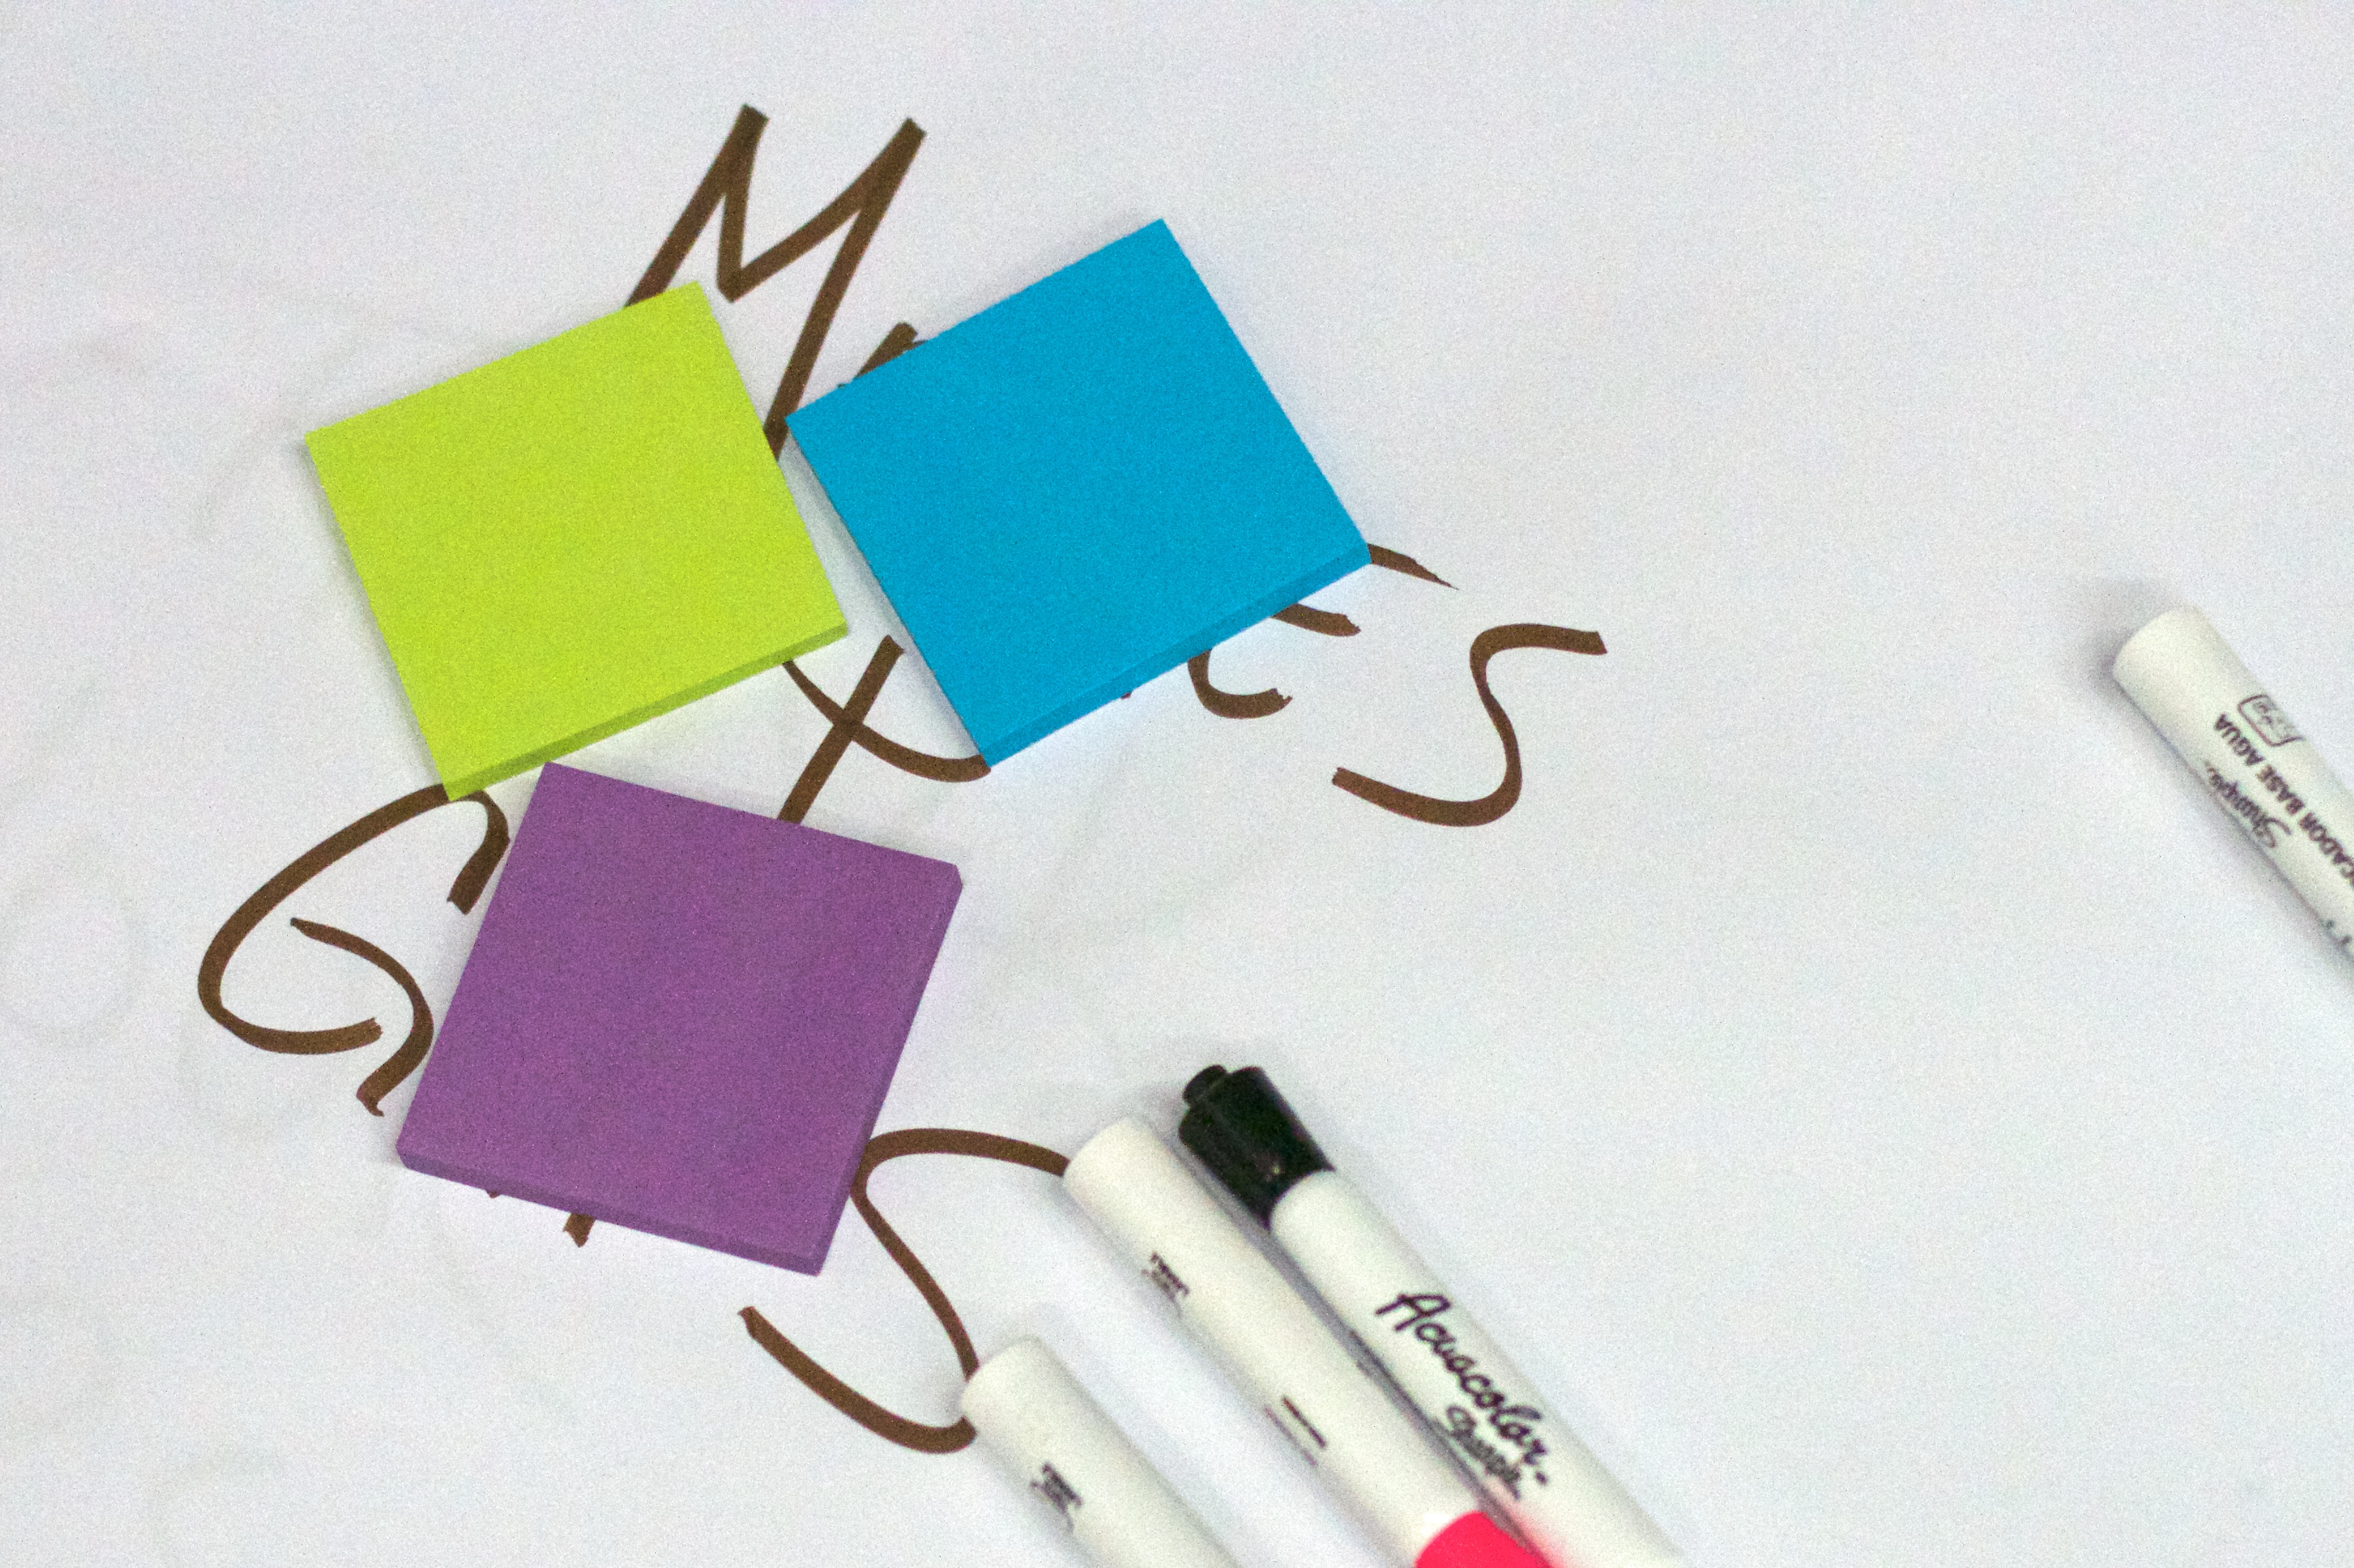
writing, brand, product, art, udgagora